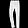
Label: Trouser